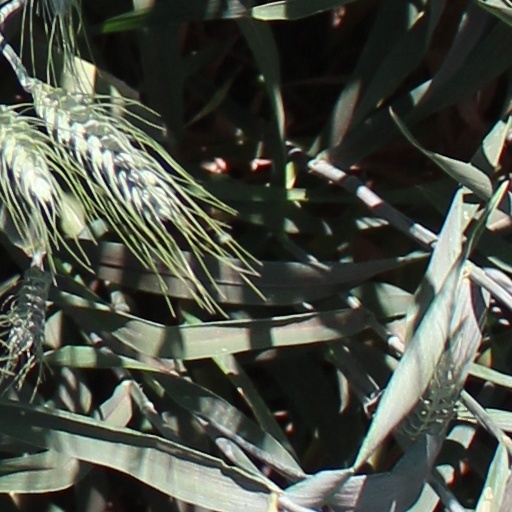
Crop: wheat